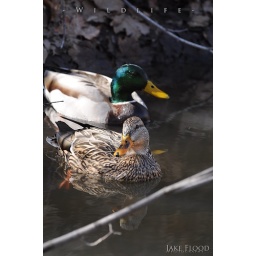
male and female mallard ducks in a small creek